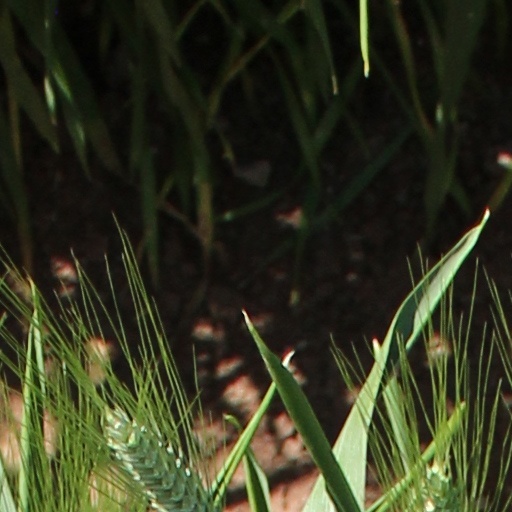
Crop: wheat